Curemonte

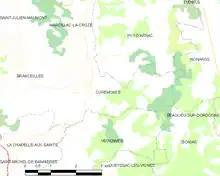

The village of Curemonte is built on a ridge line that overlooks the valleys of the Sourdoire and the Maumont.